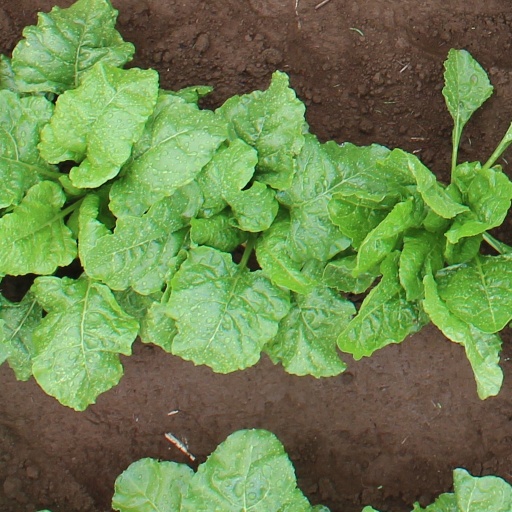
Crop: sugar beet